Mimosa tenuiflora

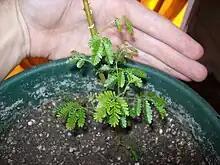
"Mimosa tenuiflora"

In nature, "Mimosa tenuiflora" "[...] fruits and seeds are disseminated by the wind in a radius of from the mother plant; rain carries them from slopes to lower plains and human activities contribute to their dissemination."